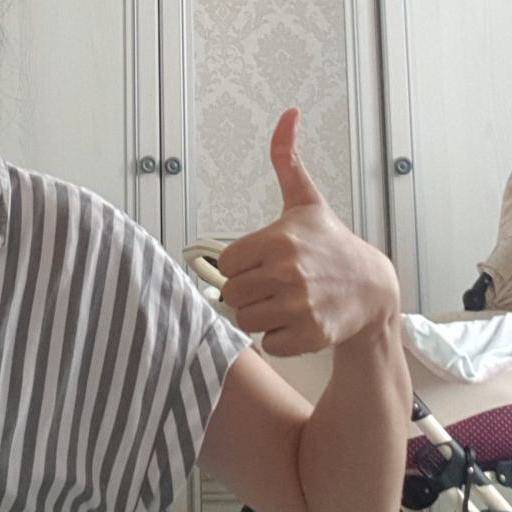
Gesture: like